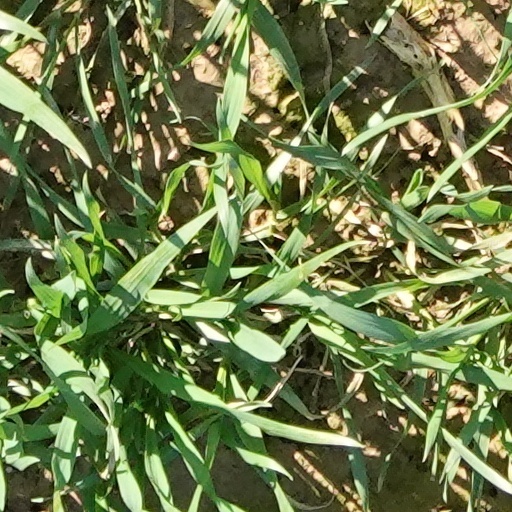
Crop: wheat